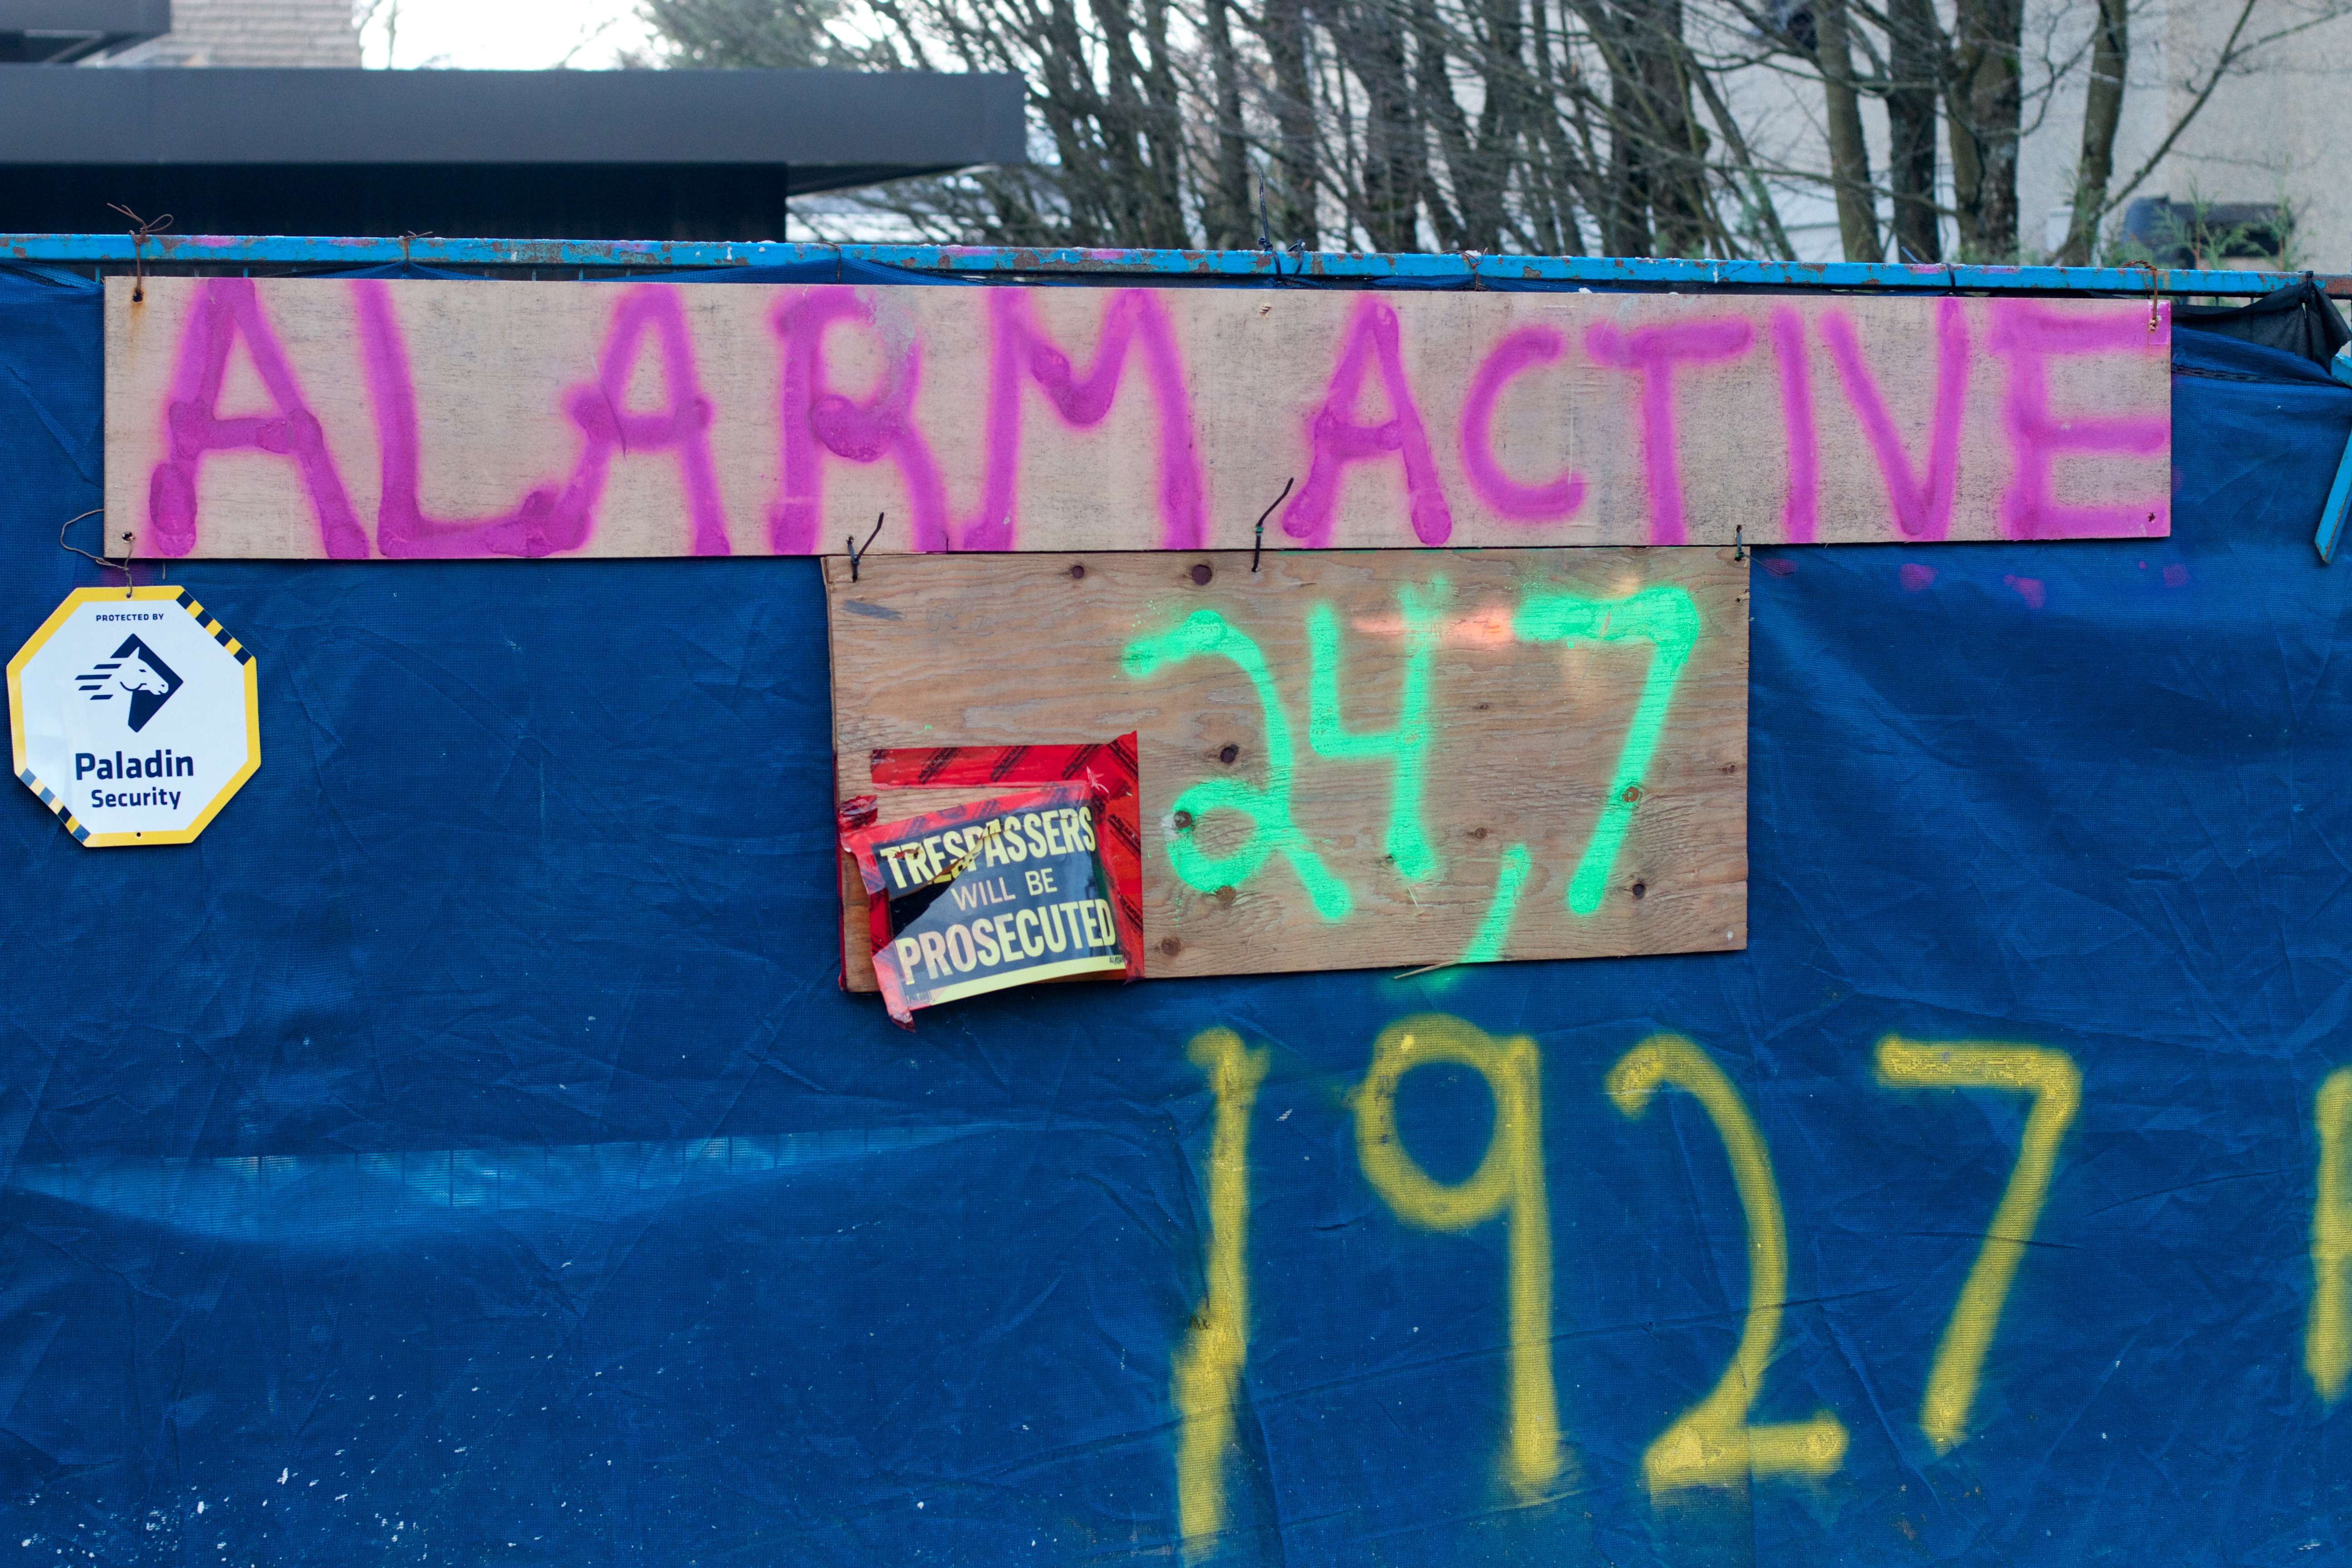
advertising, color, banner, blue, graffiti, signage, art, mural